Sacramento Valley Station

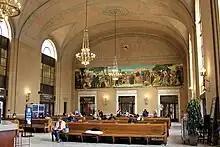
Interior of the waiting hall.

Sacramento is served by four Amtrak routes: two daily long-distance routes, and two Amtrak California corridor routes with multiple daily trains, for a total of 38 daily trains on weekdays and 30 each day on weekends .